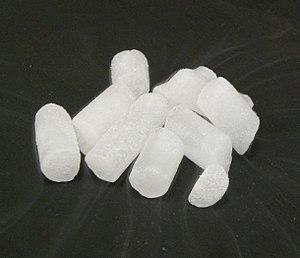
Petites pastilles de glace sèche se sublimant dans l'air. Les pastilles ont un diamètre d'environ 0,5 à 1,0 cm.
Le dioxyde de carbone, aussi appelé gaz carbonique ou anhydride carbonique, est un composé inorganique dont la formule chimique est CO₂, la molécule ayant une structure linéaire de la forme O=C=O. Il se présente, sous les conditions normales de température et de pression, comme un gaz incolore, inodore, à la saveur piquante.